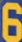
Number: 6